Shockley diode equation

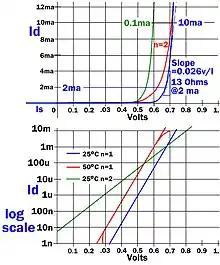
Diode law current–voltage curves at 25 °C, 50 °C, and two "ideality factors". The logarithmic scale used for the bottom plot is useful for expressing the equation's exponential relationship.

The Shockley diode equation, or the diode law, named after transistor co-inventor William Shockley of Bell Labs, models the exponential current–voltage (I–V) relationship of semiconductor diodes in moderate constant current forward bias or reverse bias: